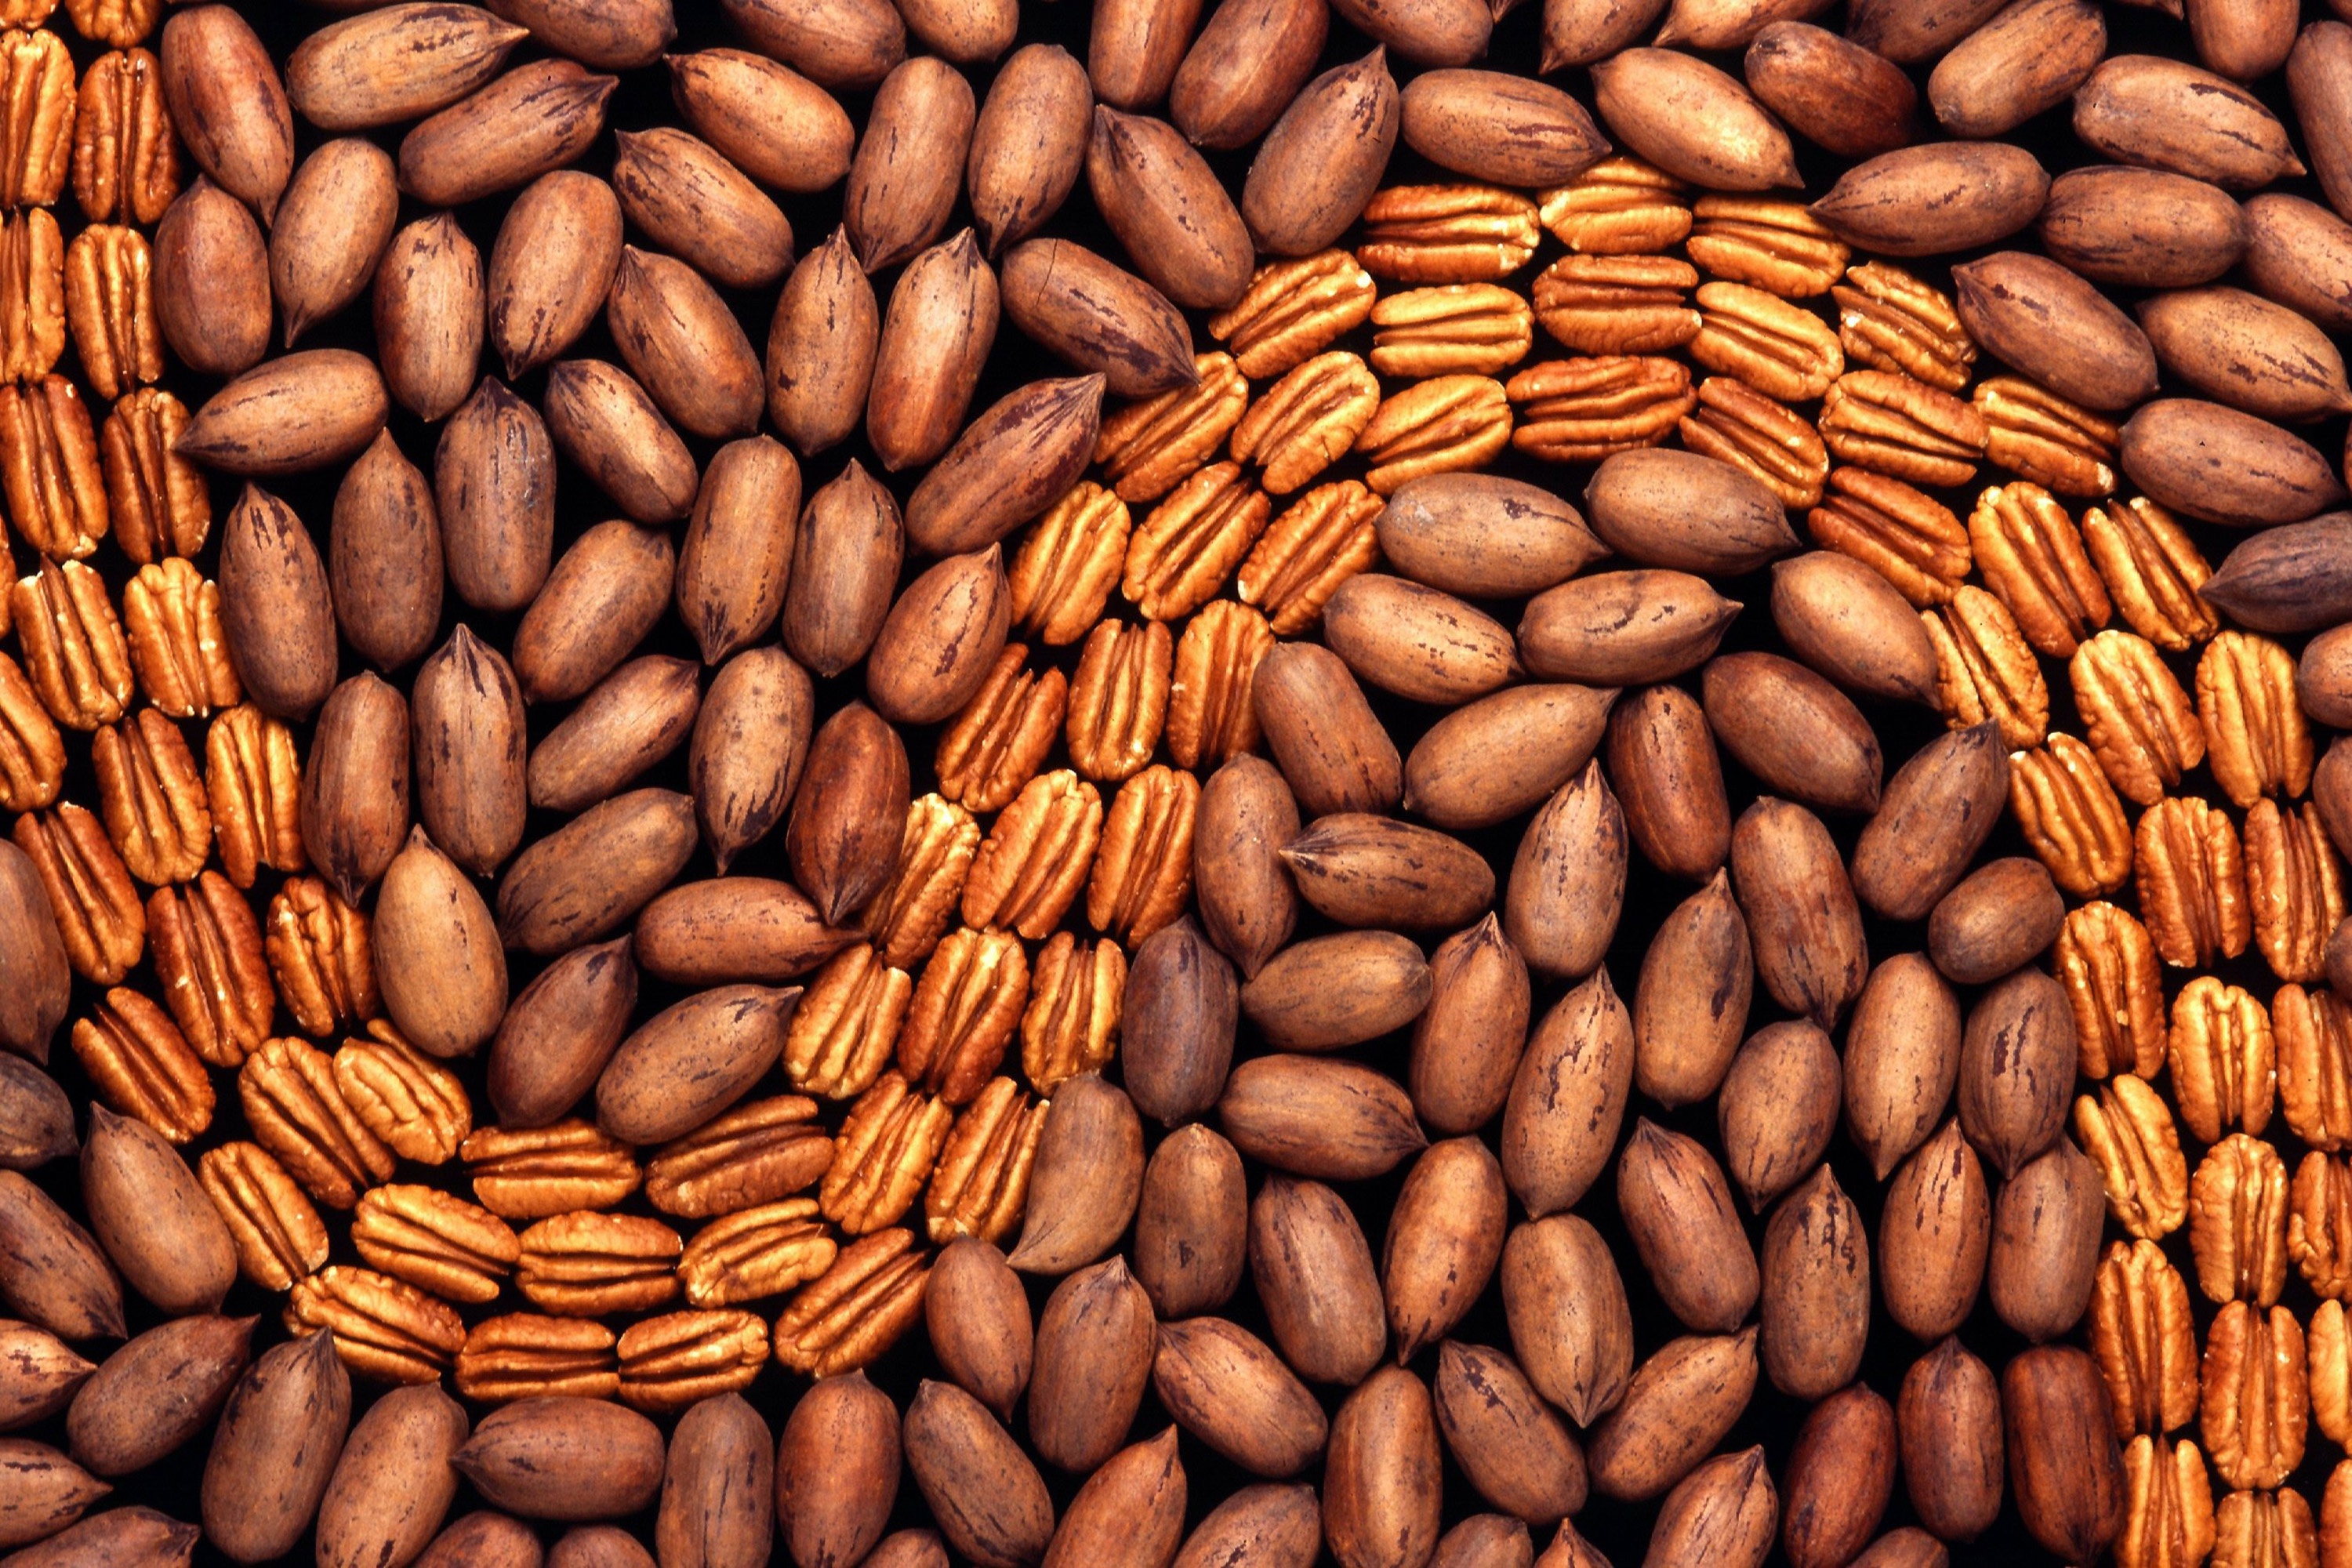
food, superfood, caffeine, plant, Java coffee, natural foods, produce, jamaican blue mountain coffee, bean, ingredient, kona coffee, cocoa bean, vegetable